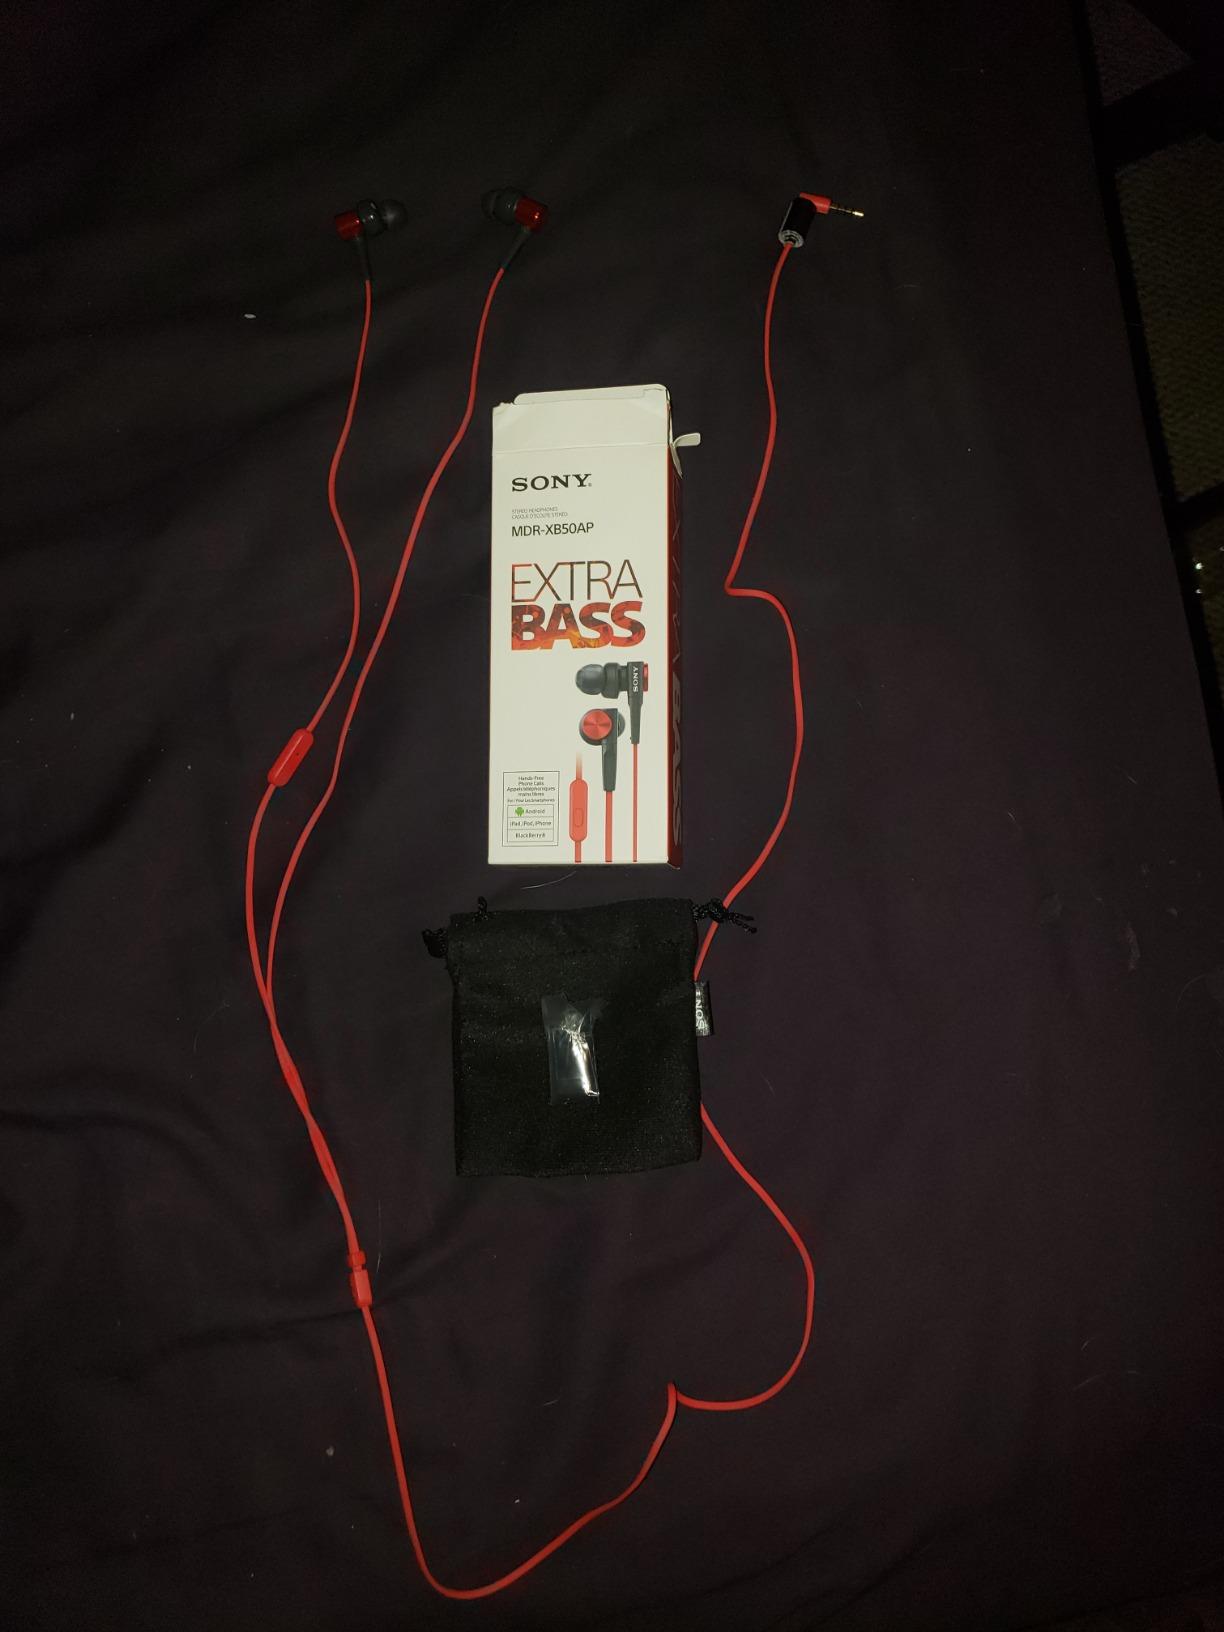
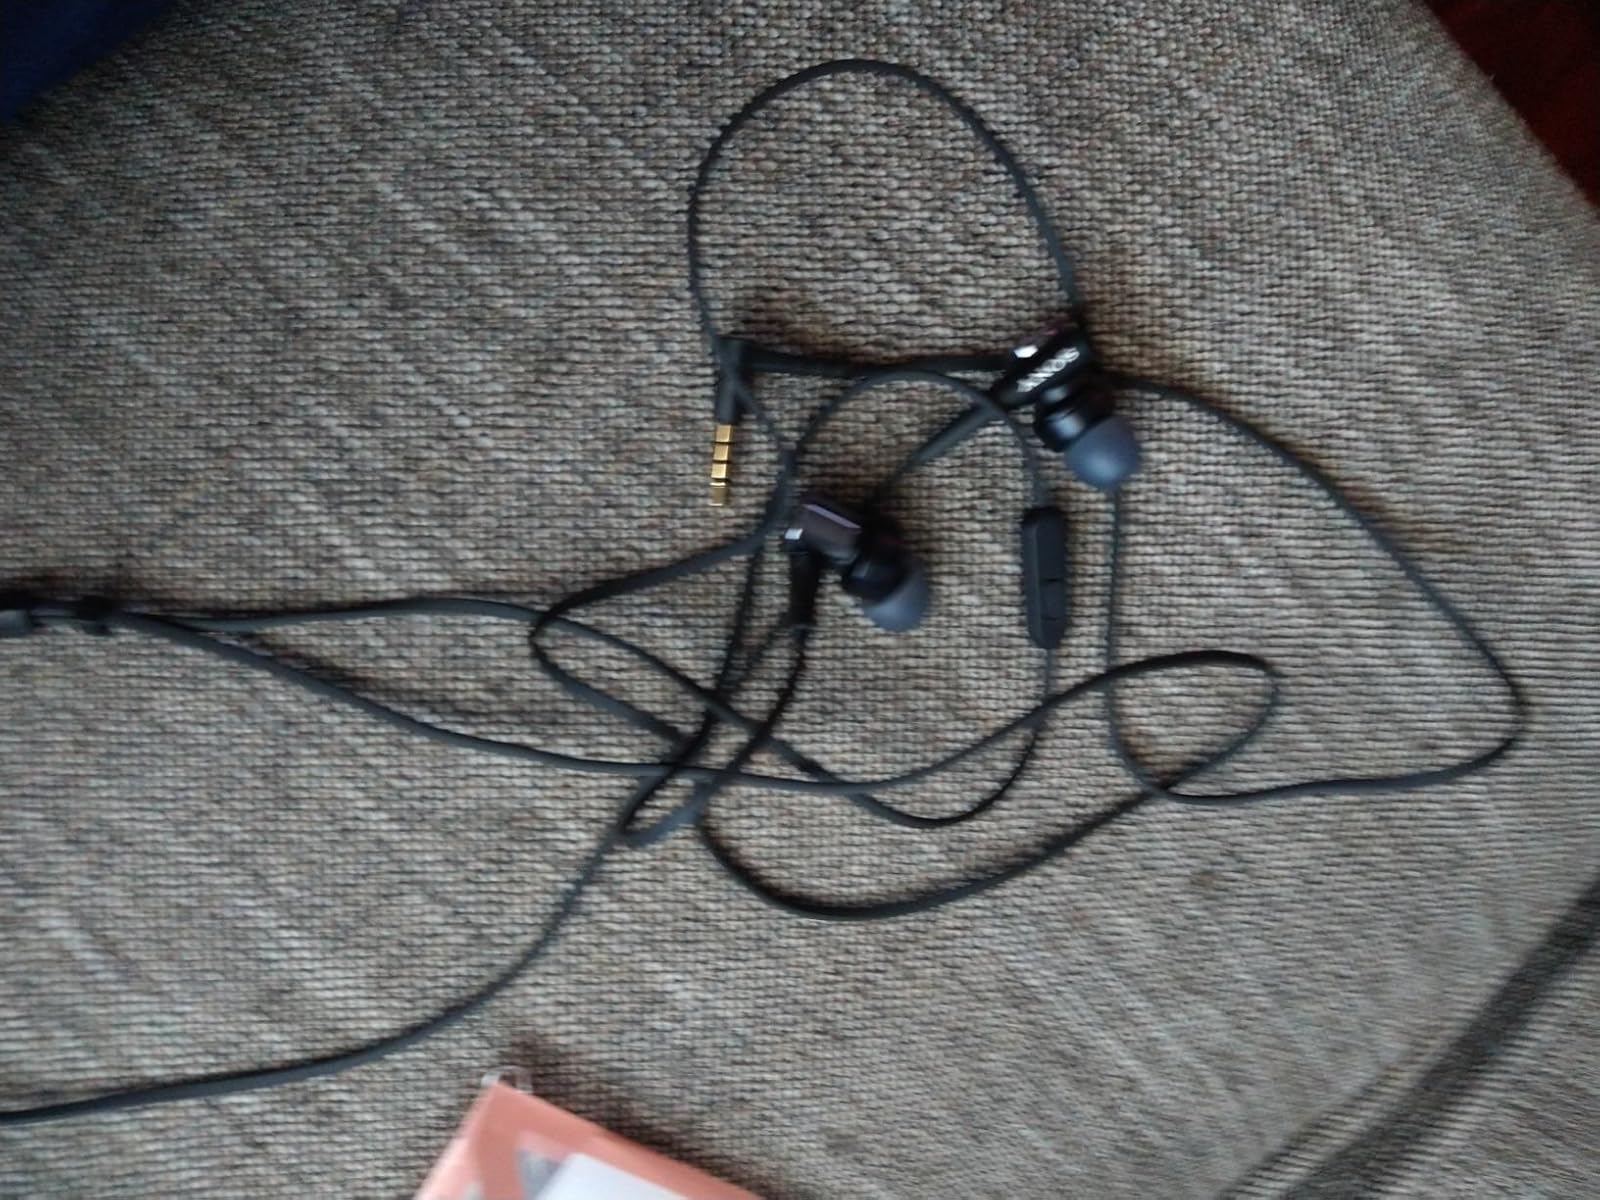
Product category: headphones
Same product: no